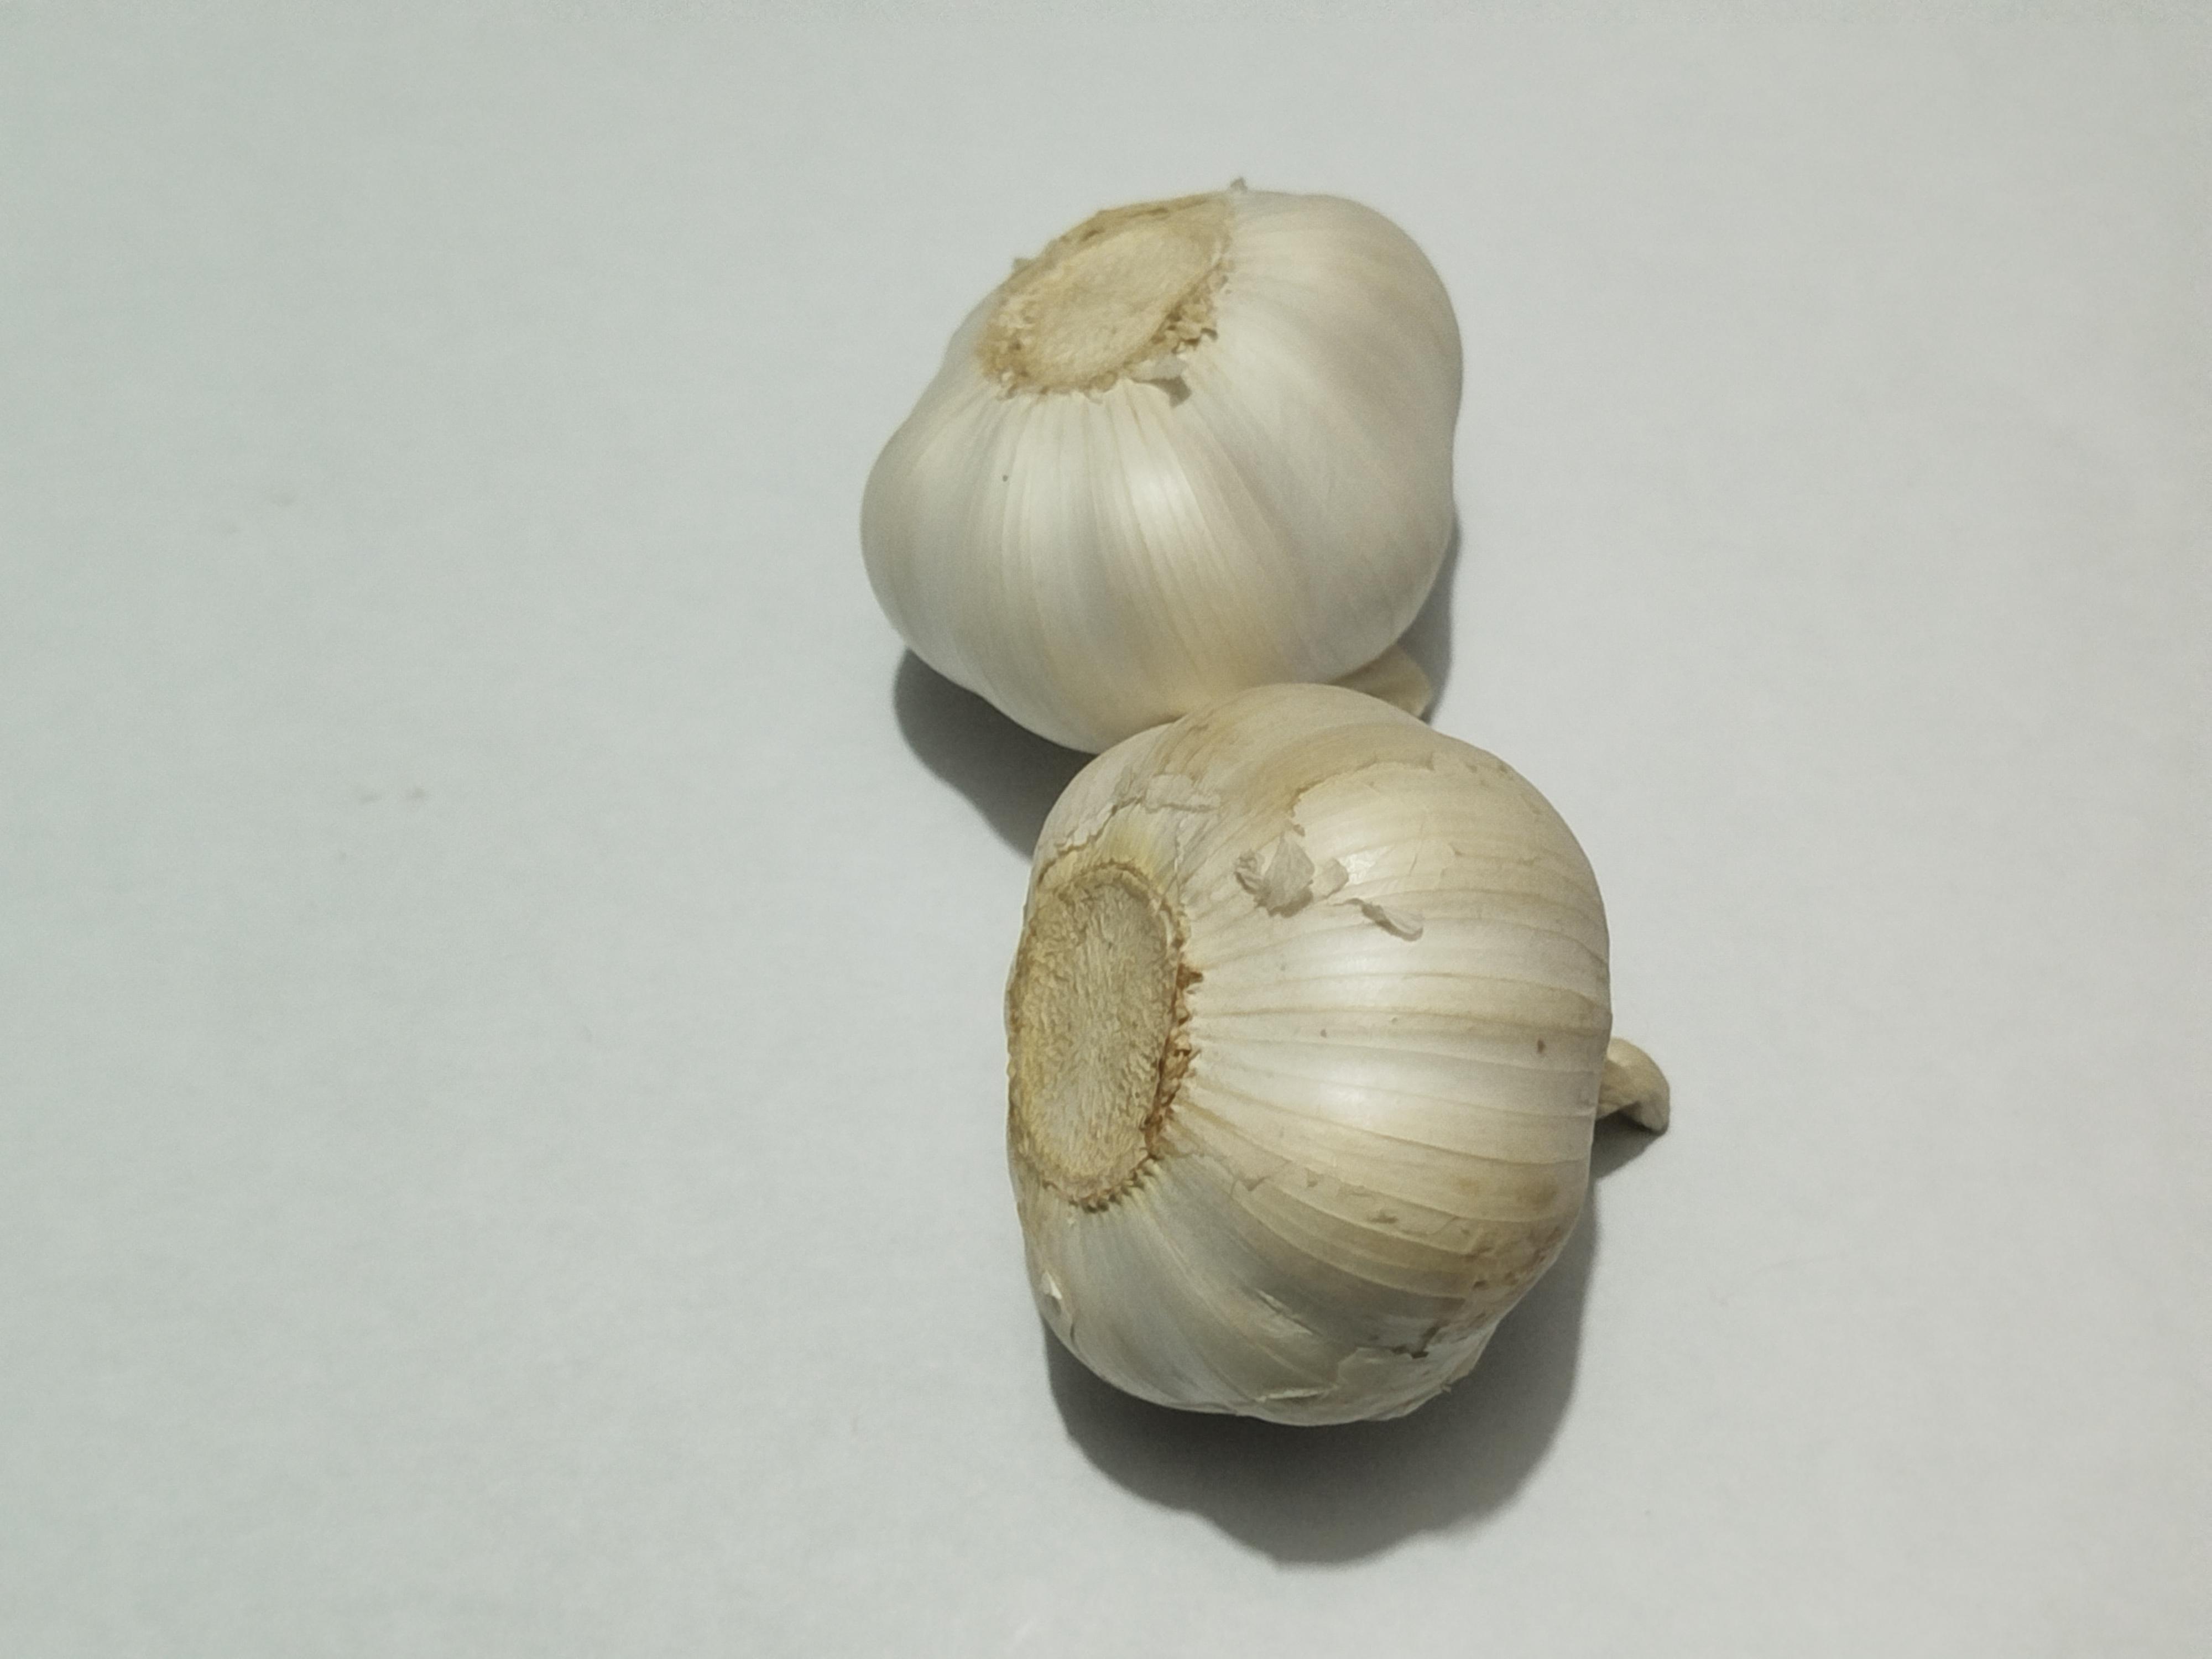
Label: Garlic